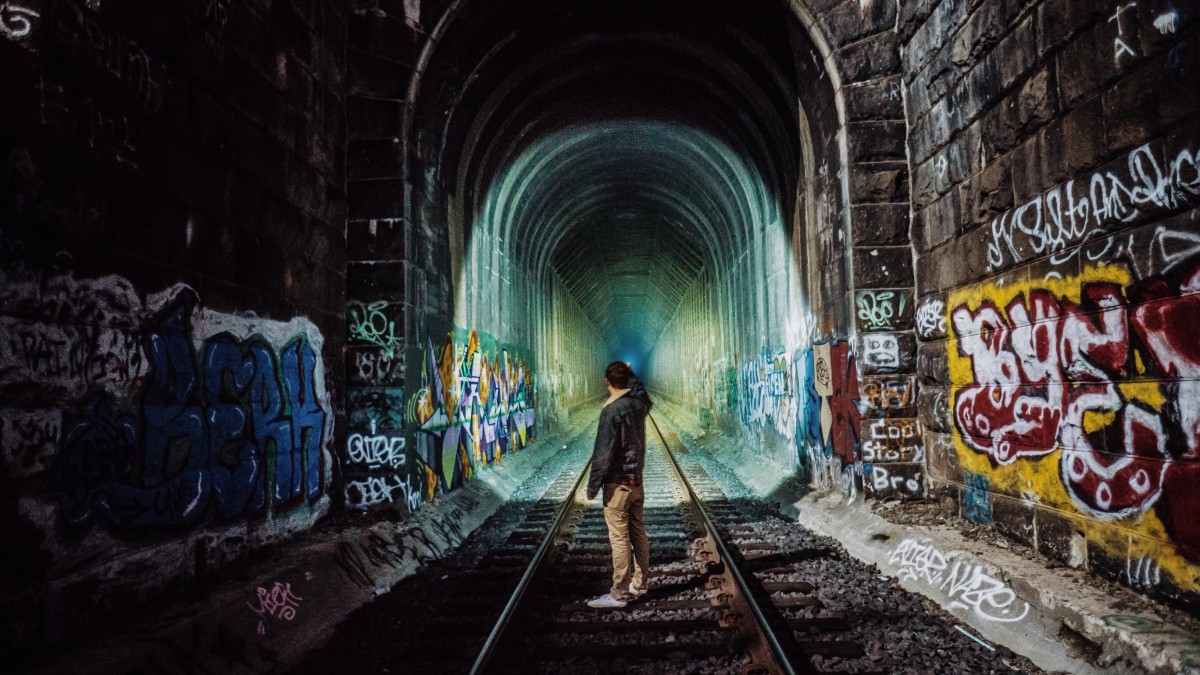
Tags: tunnel, color, art, infrastructure